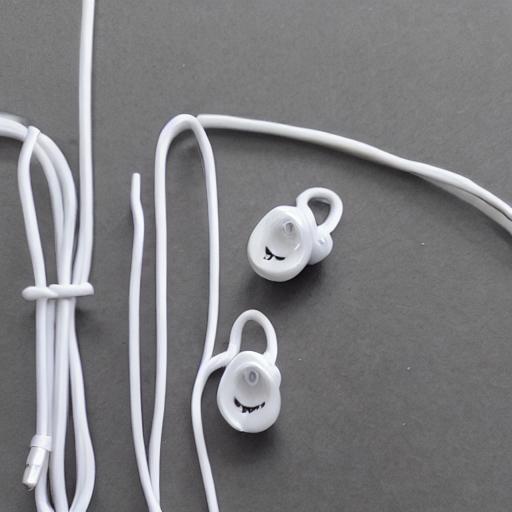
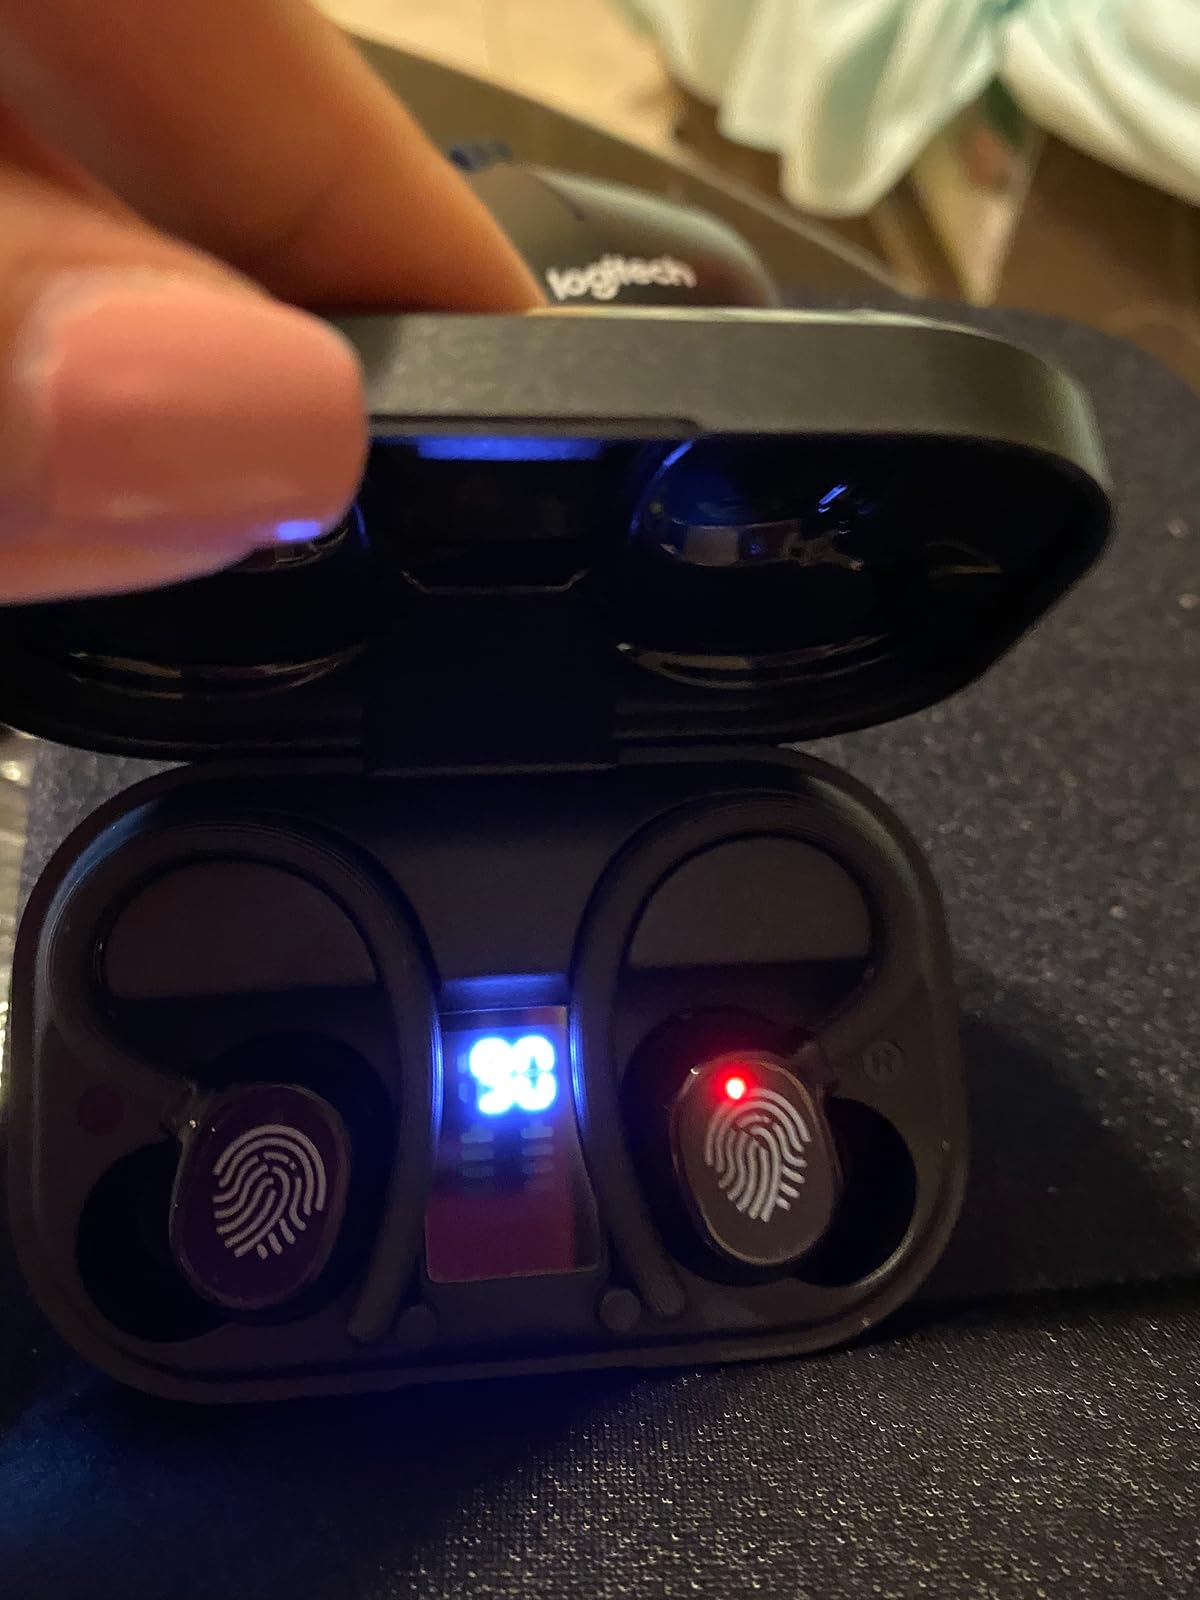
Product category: earbuds
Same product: no